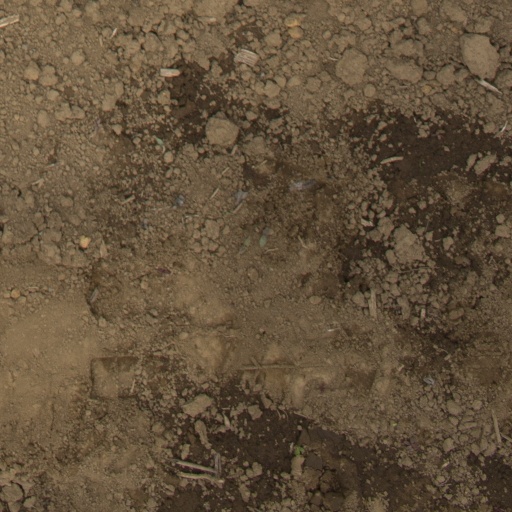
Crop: Jerusalem artichoke